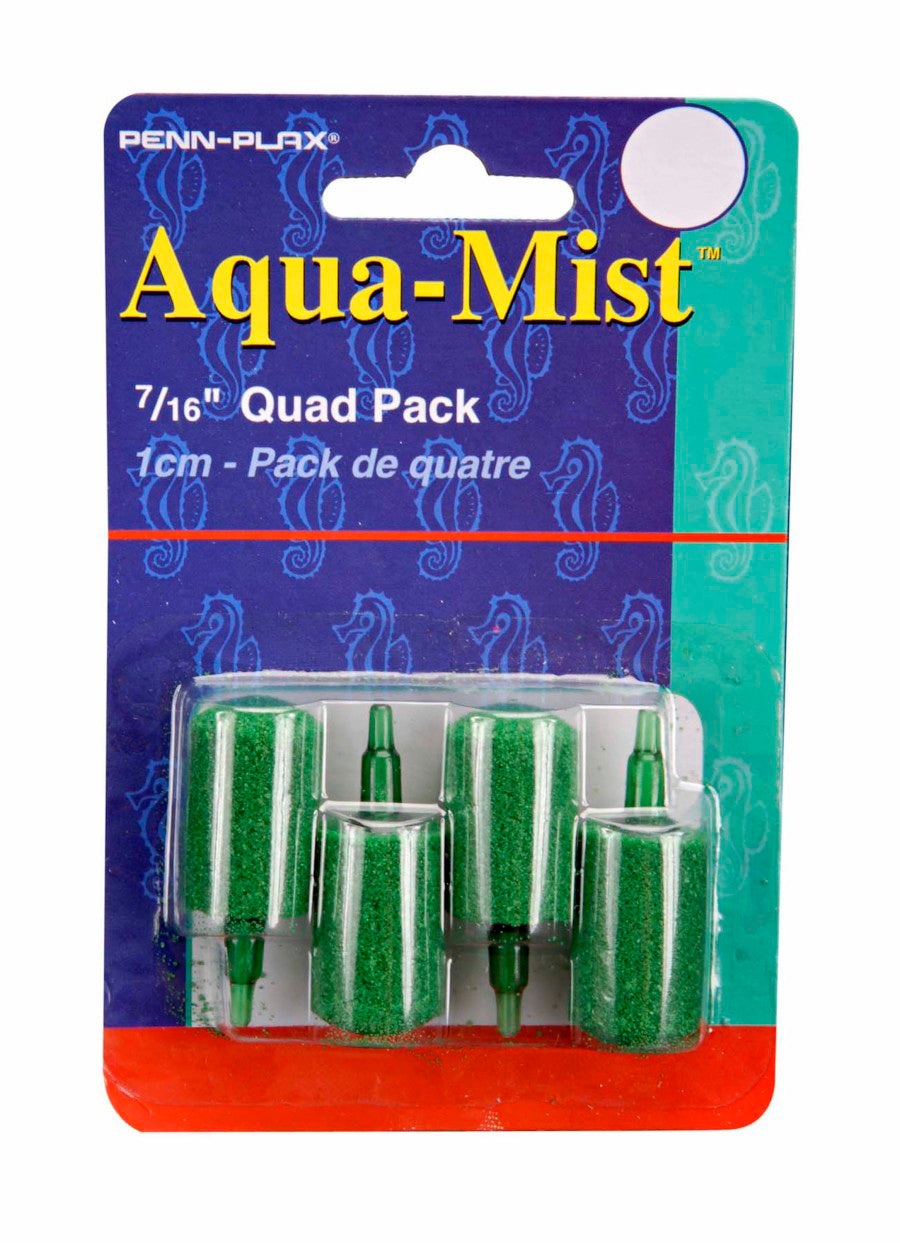
Penn-Plax Aqua-Mist Air Stone Cylinder Green 0,44 in 4 Pack
AS6 - The Penn-Plax Aqua-Mist 7/16" cylinder air stone is a great way to aerate your aquarium. An airstone is a necessary accessory in most freshwater and saltwater aquariums as they aid in water movement and gas exchange. Simply hook the airstone up to any aquarium air pump and its high pore design will create a cascading stream of bubbles inside your aquarium. br/>Sold In Quanity of: 12
Brand: JVVW
Category: Animals & Pet Supplies > Pet Supplies > Fish & Aquatic Supplies > Aquarium Air Stones & Diffusers > Disc Air Stones